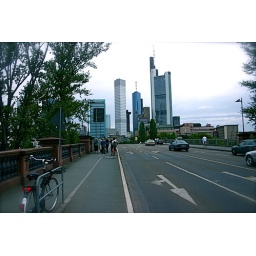
view from the bridge over the river Main